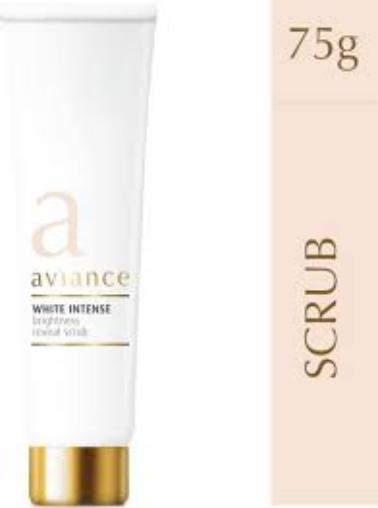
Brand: Aviance Cosmetics
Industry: Necessities